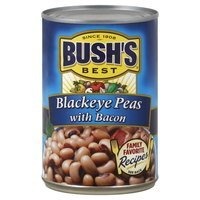
Item Name: Bush's Blackeye Peas 15.5oz Cans (Pack of 6) (with Bacon)
Value: 93.0
Unit: Ounce

Price: 1.54